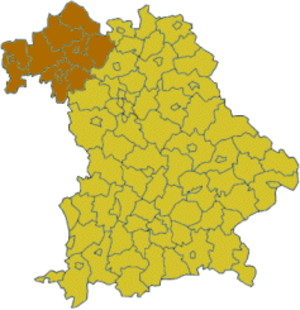
Unterfranken
Unterfranken er både et Bezirk og et Regierungsbezirk i den tyske delstat Bayern. Administrationsby for både bezirk regierungsbezirk er Würzburg.